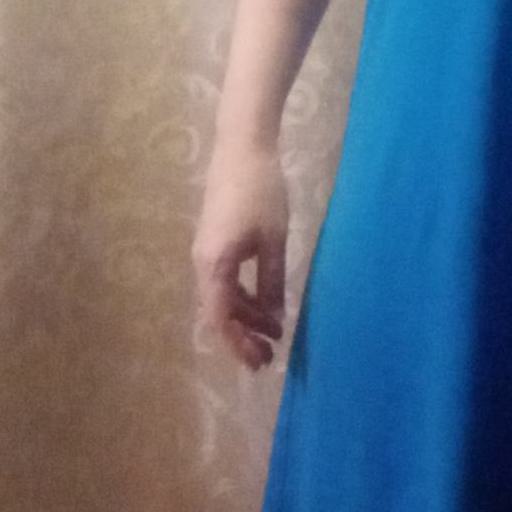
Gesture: no_gesture